Buckland Brewer

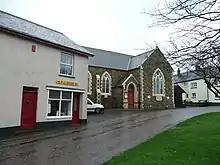
The former butcher's shop and Methodist church - elements of village life in Buckland Brewer

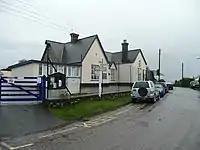
Buckland Brewer Community Primary School on a winter's day

Buckland Brewer Community Primary School is a mixed gender, non-denominational school for 5- to 11-year-olds. The school is currently federated with Parkham Primary school with around 90 pupils between them.